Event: Nepal Earthquake
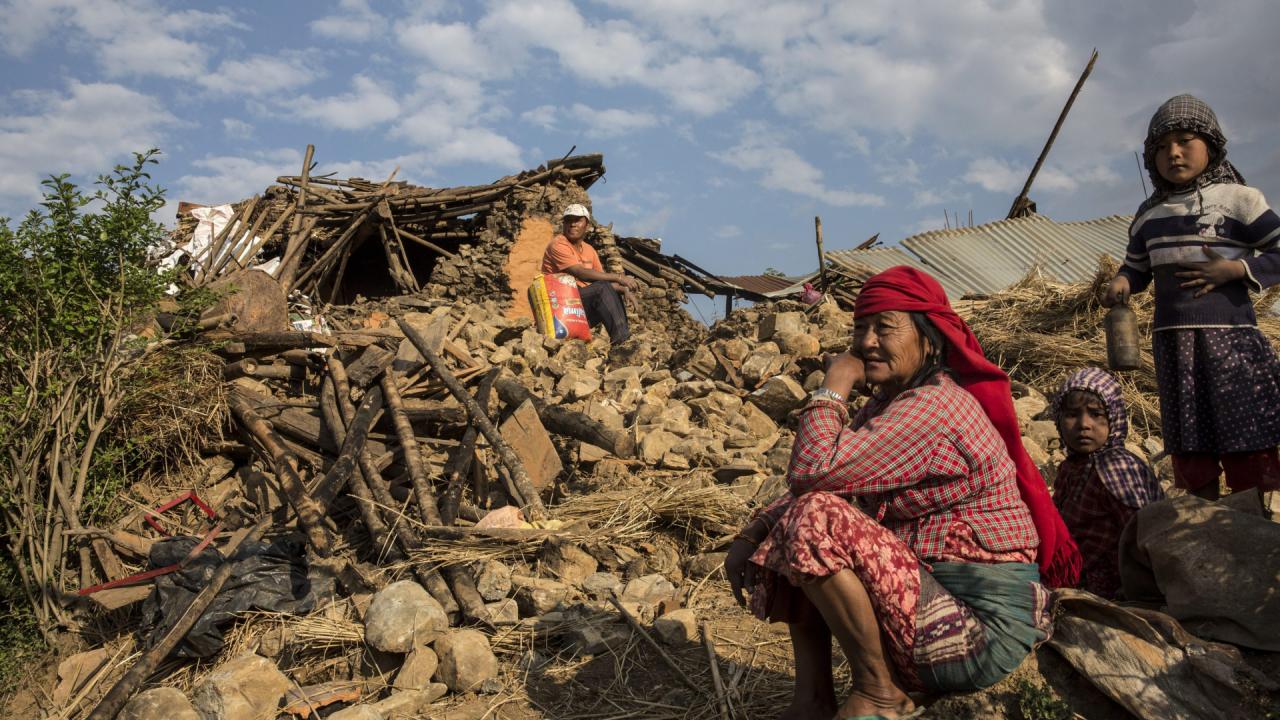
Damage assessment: damage